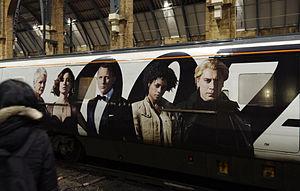
Skyfall ou 007 Skyfall /ˈskaɪfɔːl/ est un film d'espionnage américano-britannique réalisé par Sam Mendes et sorti en 2012. Ce 23ᵉ film de James Bond d'EON Production, et 25ᵉ film réel, marque le cinquantième anniversaire de la saga James Bond, débutée en 1962 avec James Bond 007 contre Dr No. Daniel Craig incarne pour une troisième fois l'agent secret homonyme après Casino Royale en 2006 et Quantum of Solace en 2008. Judi Dench reprend pour la septième et dernière fois le rôle de M.